Le Devoir

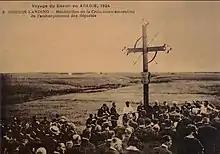
Le Devoir trip to Acadia (Grand-Pré), 1924

"Le Devoir" began as several other businesses besides the newspaper. These ventures included a general printer and publishing house, a bookstore, and a travel agency. Trips were initially organized to coincide with Catholic congresses around the world, as well as for "pilgrimages", allowing Quebecois to visit the French diaspora across North America. Such trips included Acadia (1924, 1927), Ontario (1925), and Louisiana (1931). The purpose of the travel venture was, said Napoleon Lafortune, to "extend the 'work' of the newspaper to defend the French language and the Catholic faith, but by other means." The unusual service officially lasted from 1924 to 1947, though it effectively ended at the start of World War II when international civilian travel became very difficult.